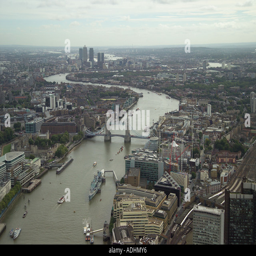
aerial photograph over river with views